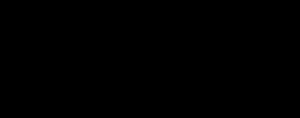
La virgule flottante est une méthode d'écriture de nombres réels fréquemment utilisée dans les ordinateurs. Elle consiste à représenter un nombre réel par :